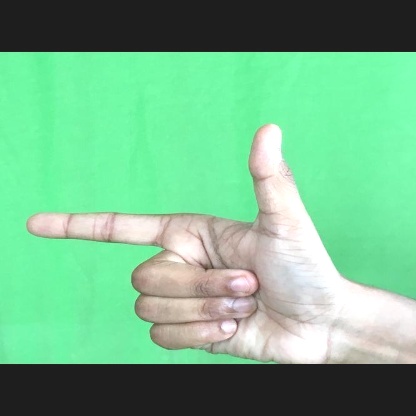
Mudra: Chandrakala